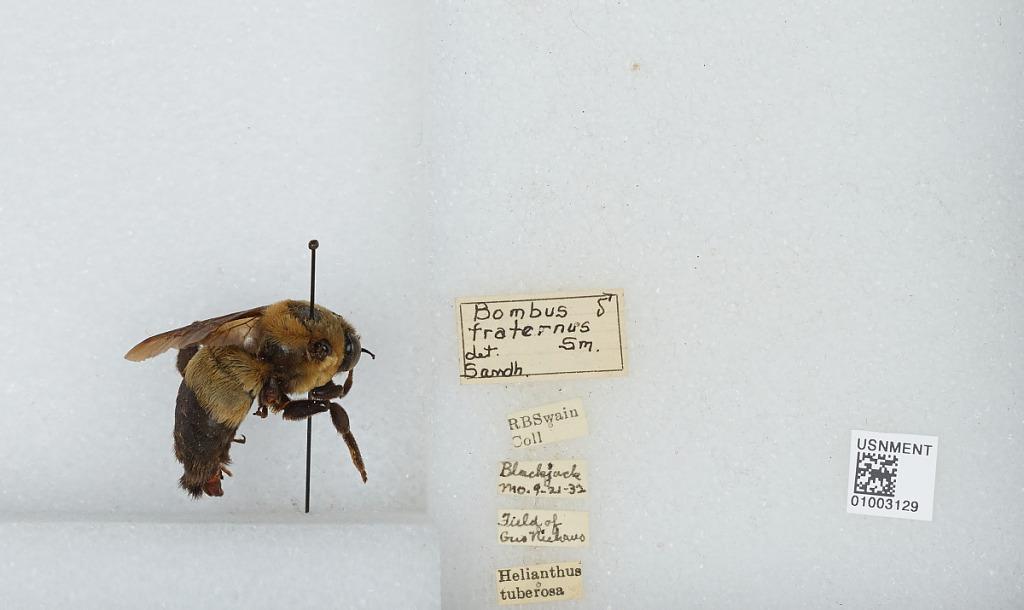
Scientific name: Bombus (Fraternobombus) fraternus (Smith)
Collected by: R. Swain
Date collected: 1932-9-21
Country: United States
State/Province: Missouri
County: St. Clair
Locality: Field of Gus Nickaus, Blackjack
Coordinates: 37.8728, -93.7928
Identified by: Sandh., Sm.